Culture of Somalia

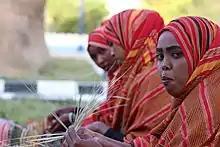

When not dressed in Westernized clothing such as jeans and t-shirts, Somali men traditionally wear the "macawis" (ma'awiis), which is a sarong-like garment worn around the waist and a large cloth wrapped around the upper part of their body. On their heads, they often wrap a colorful turban or wear the "koofiyad", an embroidered taqiyah.